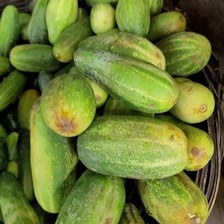
Label: cucumber